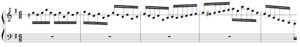
Anton Reicha - sujet de la fugue n°5 des 36 fugues, op.36
Les Trente-six fugues constituent un recueil de pièces pour piano-forte composées par Antoine Reicha, de 1797 à 1803, et publiées à Vienne en 1805. Elles présentent un « nouveau système » pour la composition des fugues. L'ensemble porte parfois le numéro d'op.36 dans le catalogue des œuvres du compositeur tchèque.